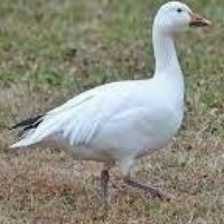
Species: SNOW GOOSE
Scientific name: ANSER CAERULESCENS
ImageNet parent category: goose